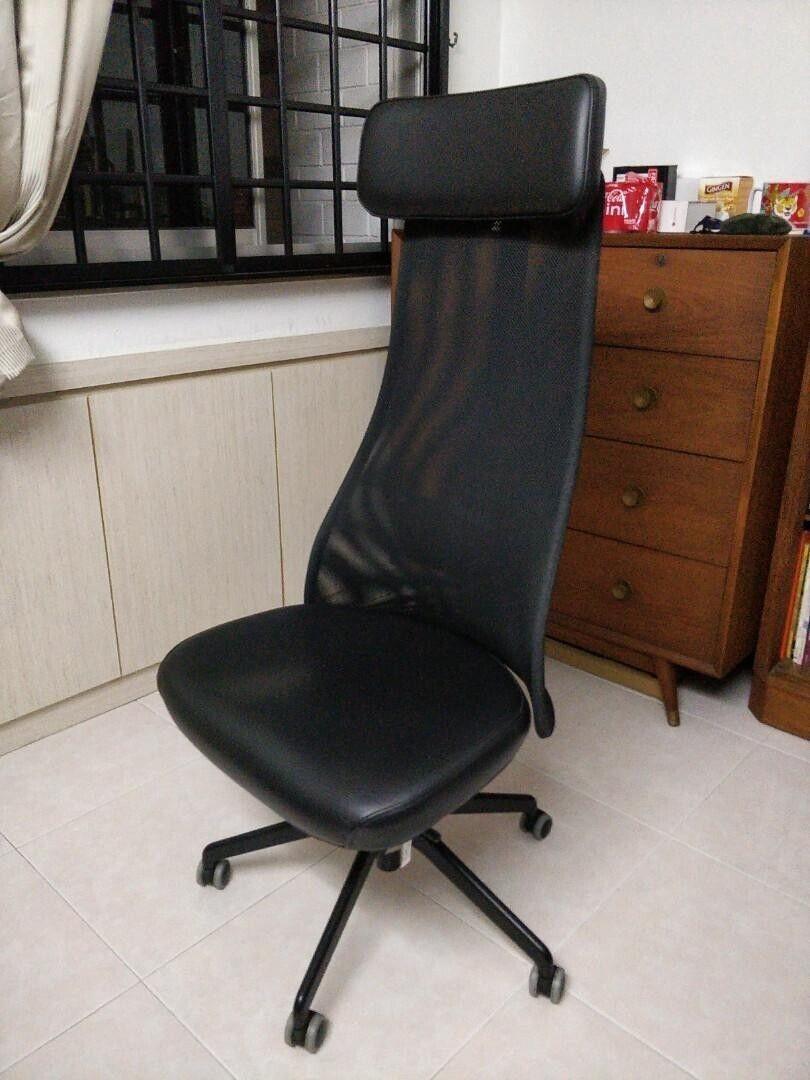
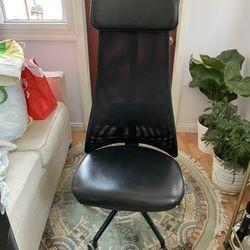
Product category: items_chair
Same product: yes